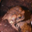
Label: frog